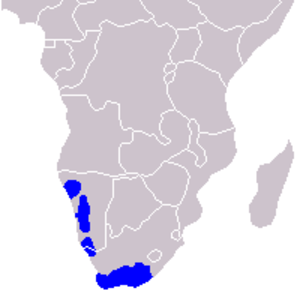
Bjergzebra
Udbredelse
Bjergzebraen er den mindste zebraart i hestefamilien. Den er hjemmehørende i Namibia og Sydafrika. Traditionelt skelnes mellem to underarter, Kap-bjergzebra og Hartmanns bjergzebra.